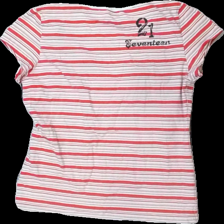
View: back
Type: T-shirt
Category: Ladies
Brand: Not in the list
Brand text on label: 2117
Colors: White, Red, Black
Material: 79% cotton 21% nylone
Pattern: Striped
Cut: Regular
Season: All
Stains: Major
Damage: fläckar
Damage location: top center
Damage 2 location: bottom left
Damage 3 location: middle center
Price range: <50
Recommended usage: Export
Description: randig t-shirt med logga fram och bak,urtvättad, fläck bak
Comment: urtvättad